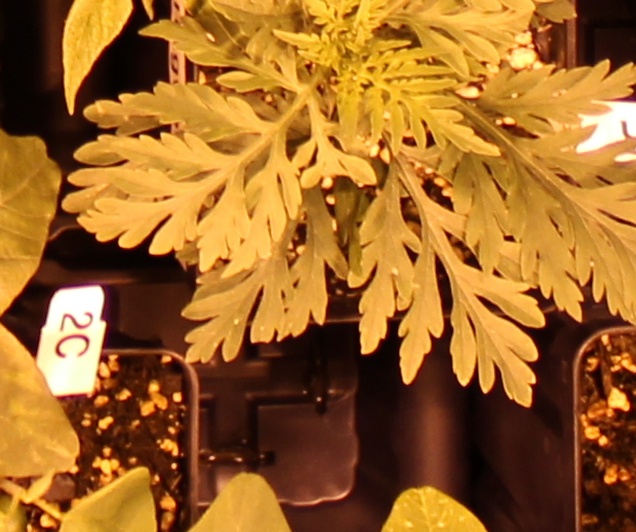
Label: Ragweed